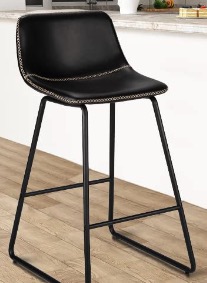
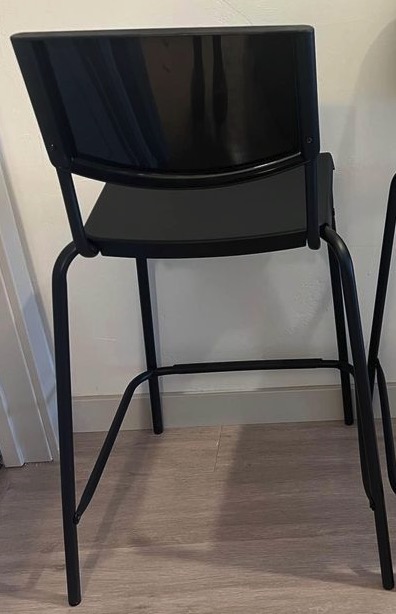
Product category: stool
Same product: no